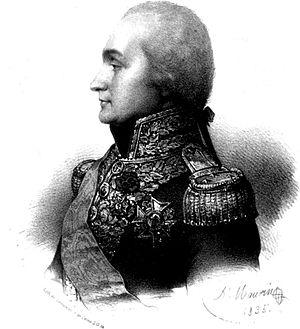
Charles-René-Louis, vicomte de Bernard de Marigny, né à Sées le 1ᵉʳ février 1740 et mort à Brest le 25 juillet 1816, est un officier de marine et aristocrate français des XVIIIᵉ et XIXᵉ siècles. Il sert dans la Marine royale pendant la guerre de Sept Ans et la guerre d'indépendance des États-Unis, au cours de laquelle il se distingue à plusieurs reprises. Il termine sa carrière militaire au grade de vice-amiral, décoré de grand-croix de l’ordre de Saint-Louis, de l'ordre de Cincinnatus, et commandant de la marine au port militaire de Brest.
Dirinon [diʁinɔ̃] est une commune du département du Finistère, dans la région Bretagne, en France.